Home Sweet Hell

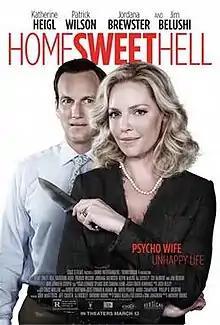
Theatrical release poster

Home Sweet Hell (originally known as North of Hell) is a 2015 American black comedy thriller film directed by Anthony Burns and written by Carlo Allen, Ted Elrick and Tom Lavagnino. The film stars Katherine Heigl, Patrick Wilson, Jordana Brewster, Kevin McKidd, A. J. Buckley, Chi McBride, and Jim Belushi. Some critics criticized some pseudo-sexual scenes and lacking sensuality.